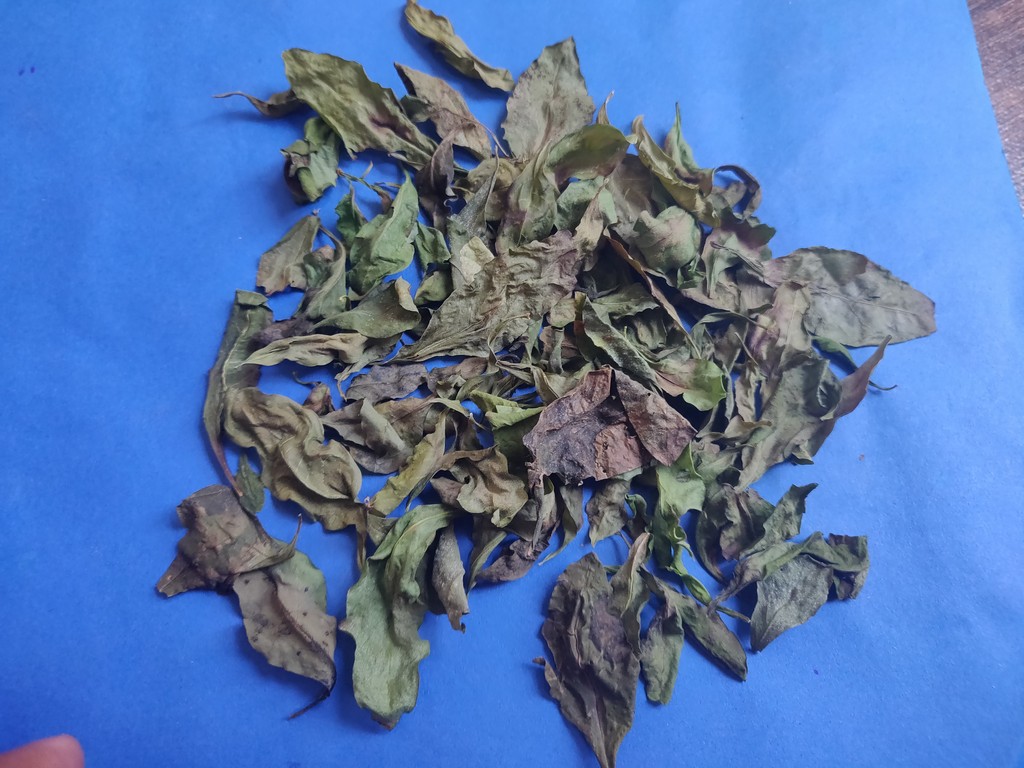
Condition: Dried
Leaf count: multiple
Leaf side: unknown